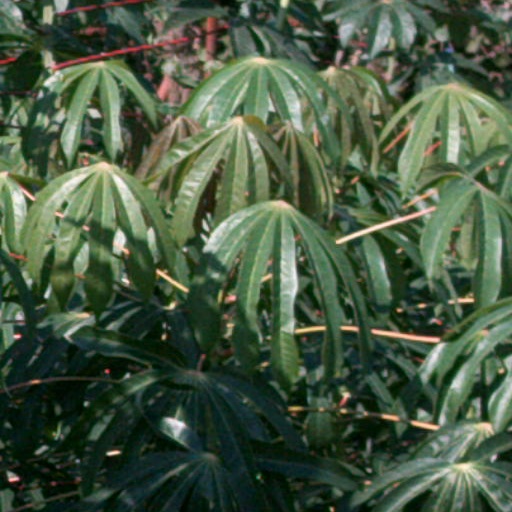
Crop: cassava